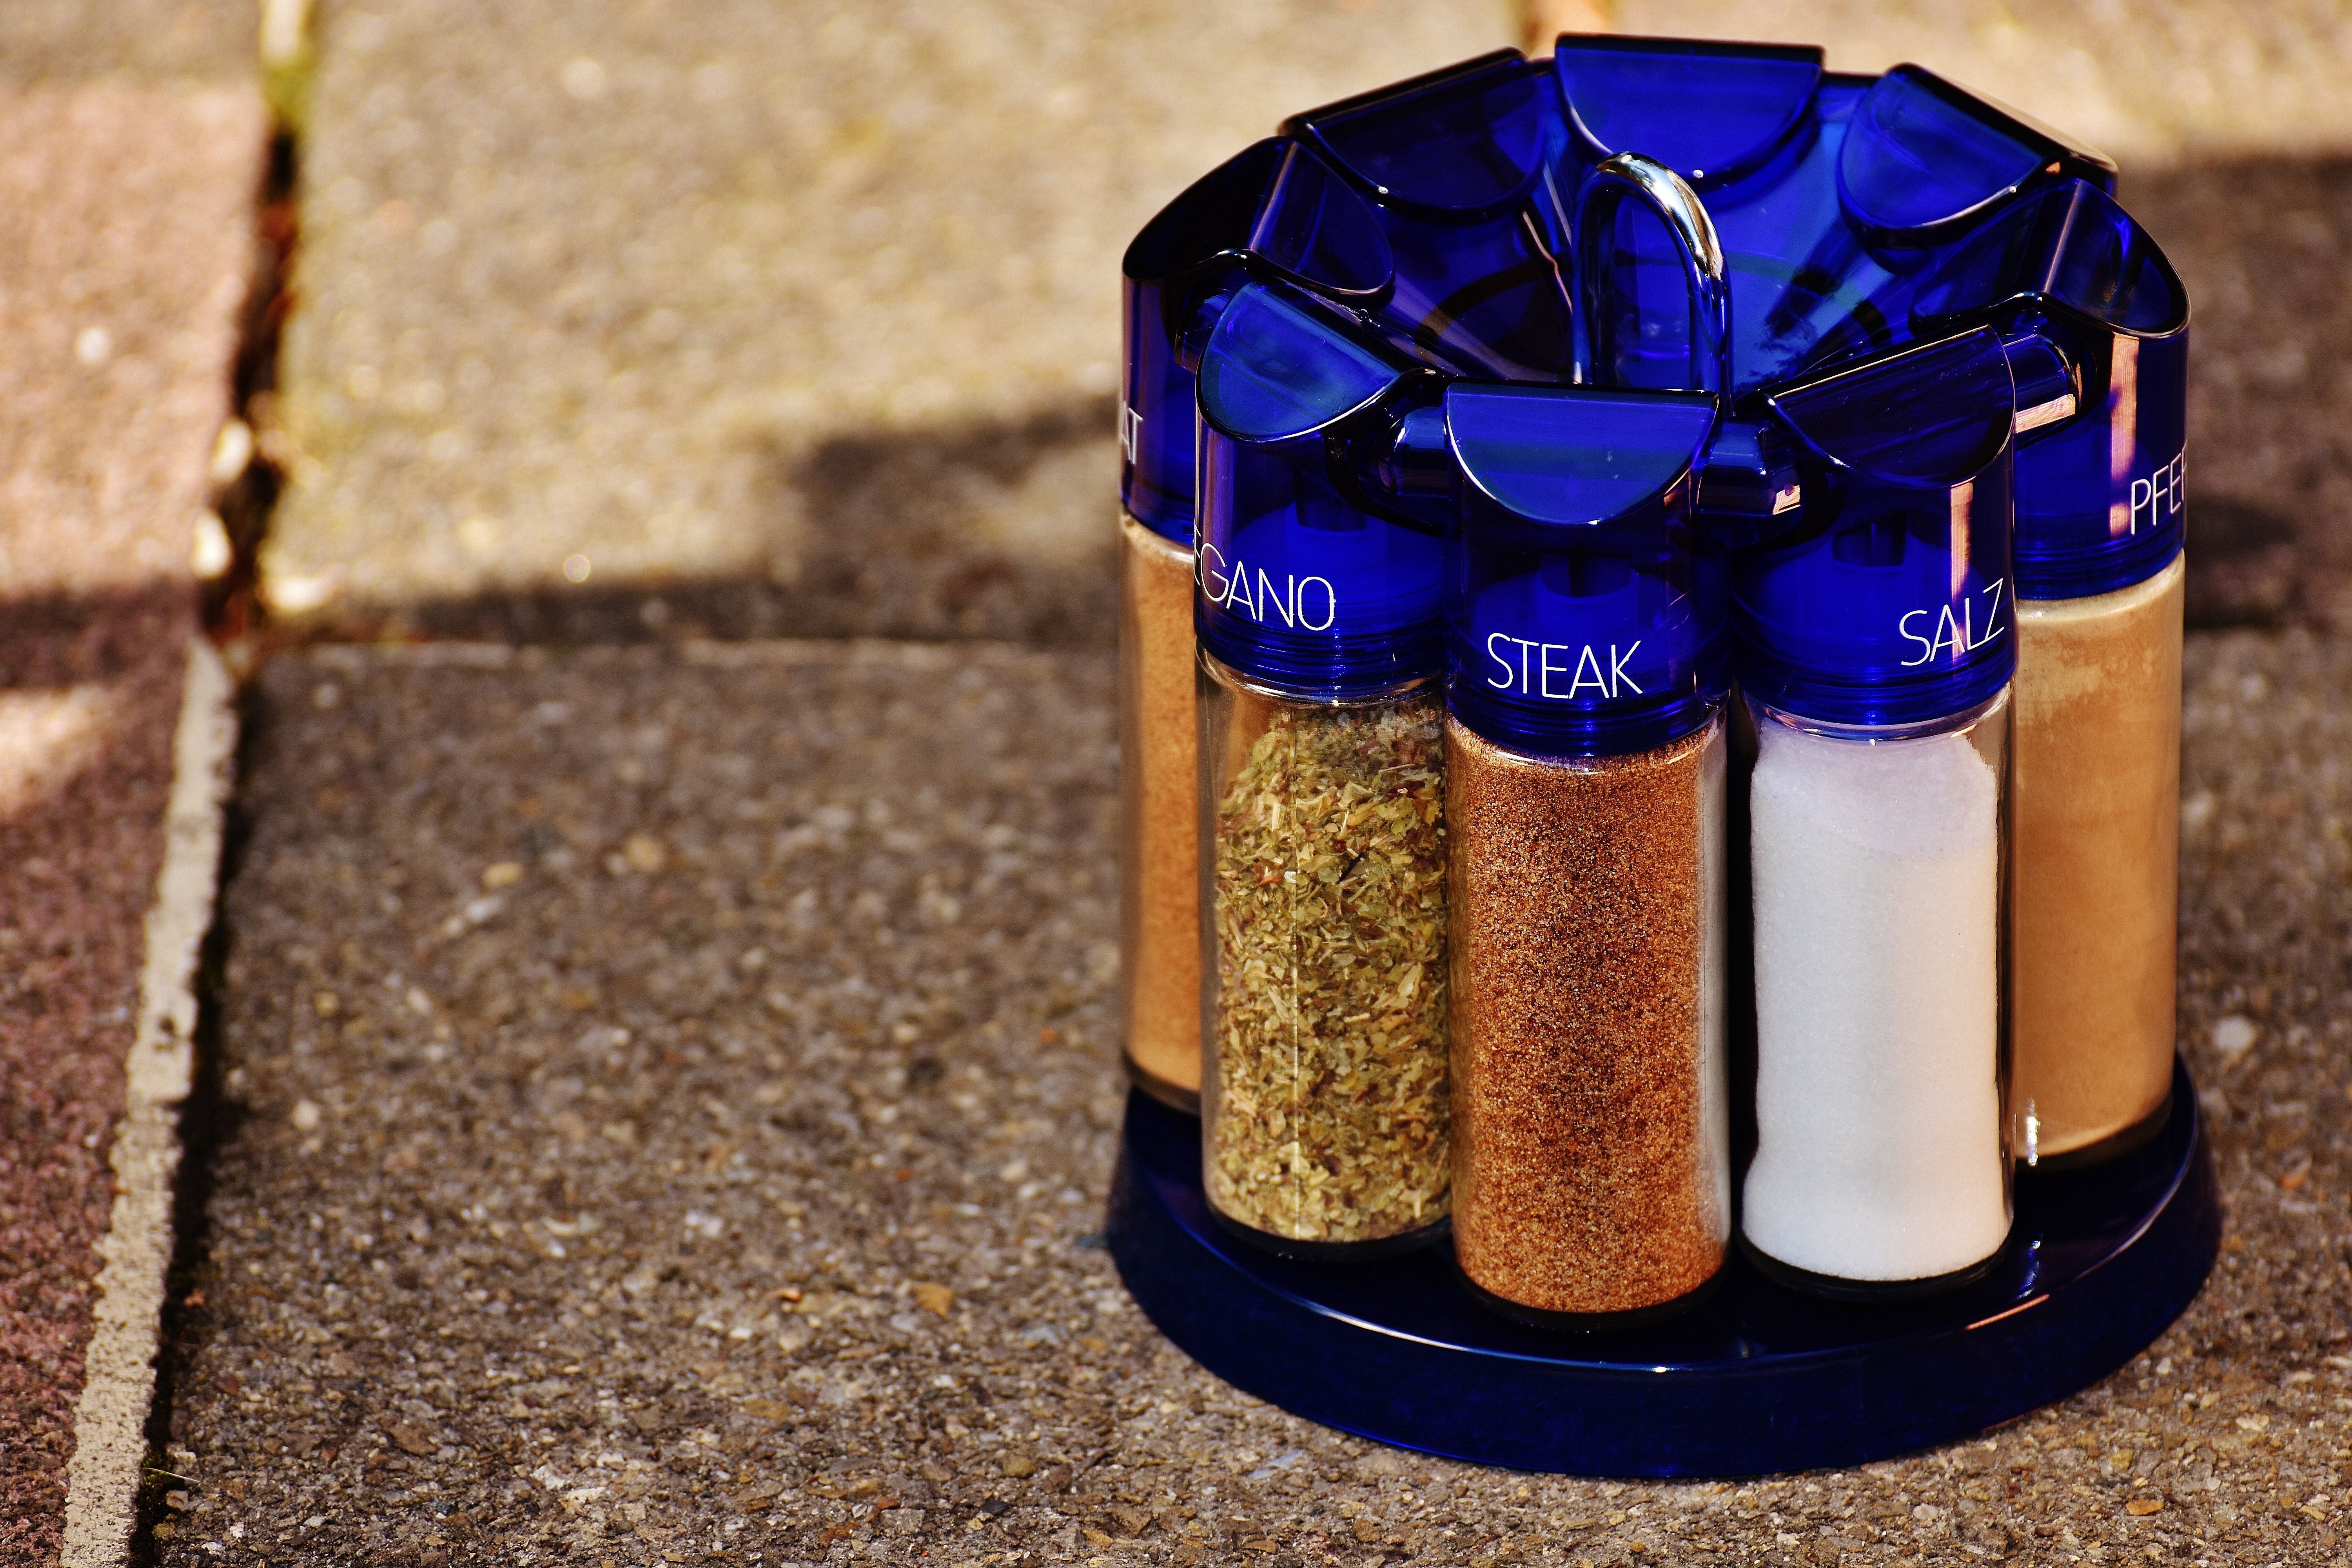
cobalt blue, blue, purple, majorelle blue, seasoning, electric blue, spice